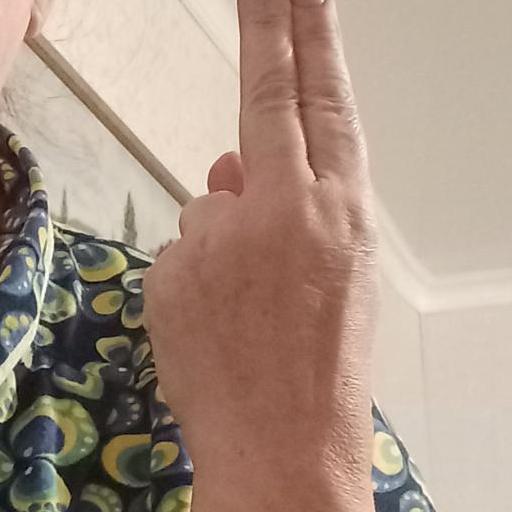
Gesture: two_up_inverted